Tahader Katha

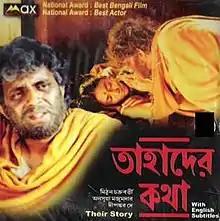

Tahader Katha is a 1992 Indian Bengali-language drama film directed by Budhhadeb Dasgupta, based on the same name short story by Kamal Kumar Majumdar. It stars Mithun Chakraborty, who won the 1993 National Film Awards for Best Actor for the film, while the film won the National Film Award for Best Feature Film in Bengali.